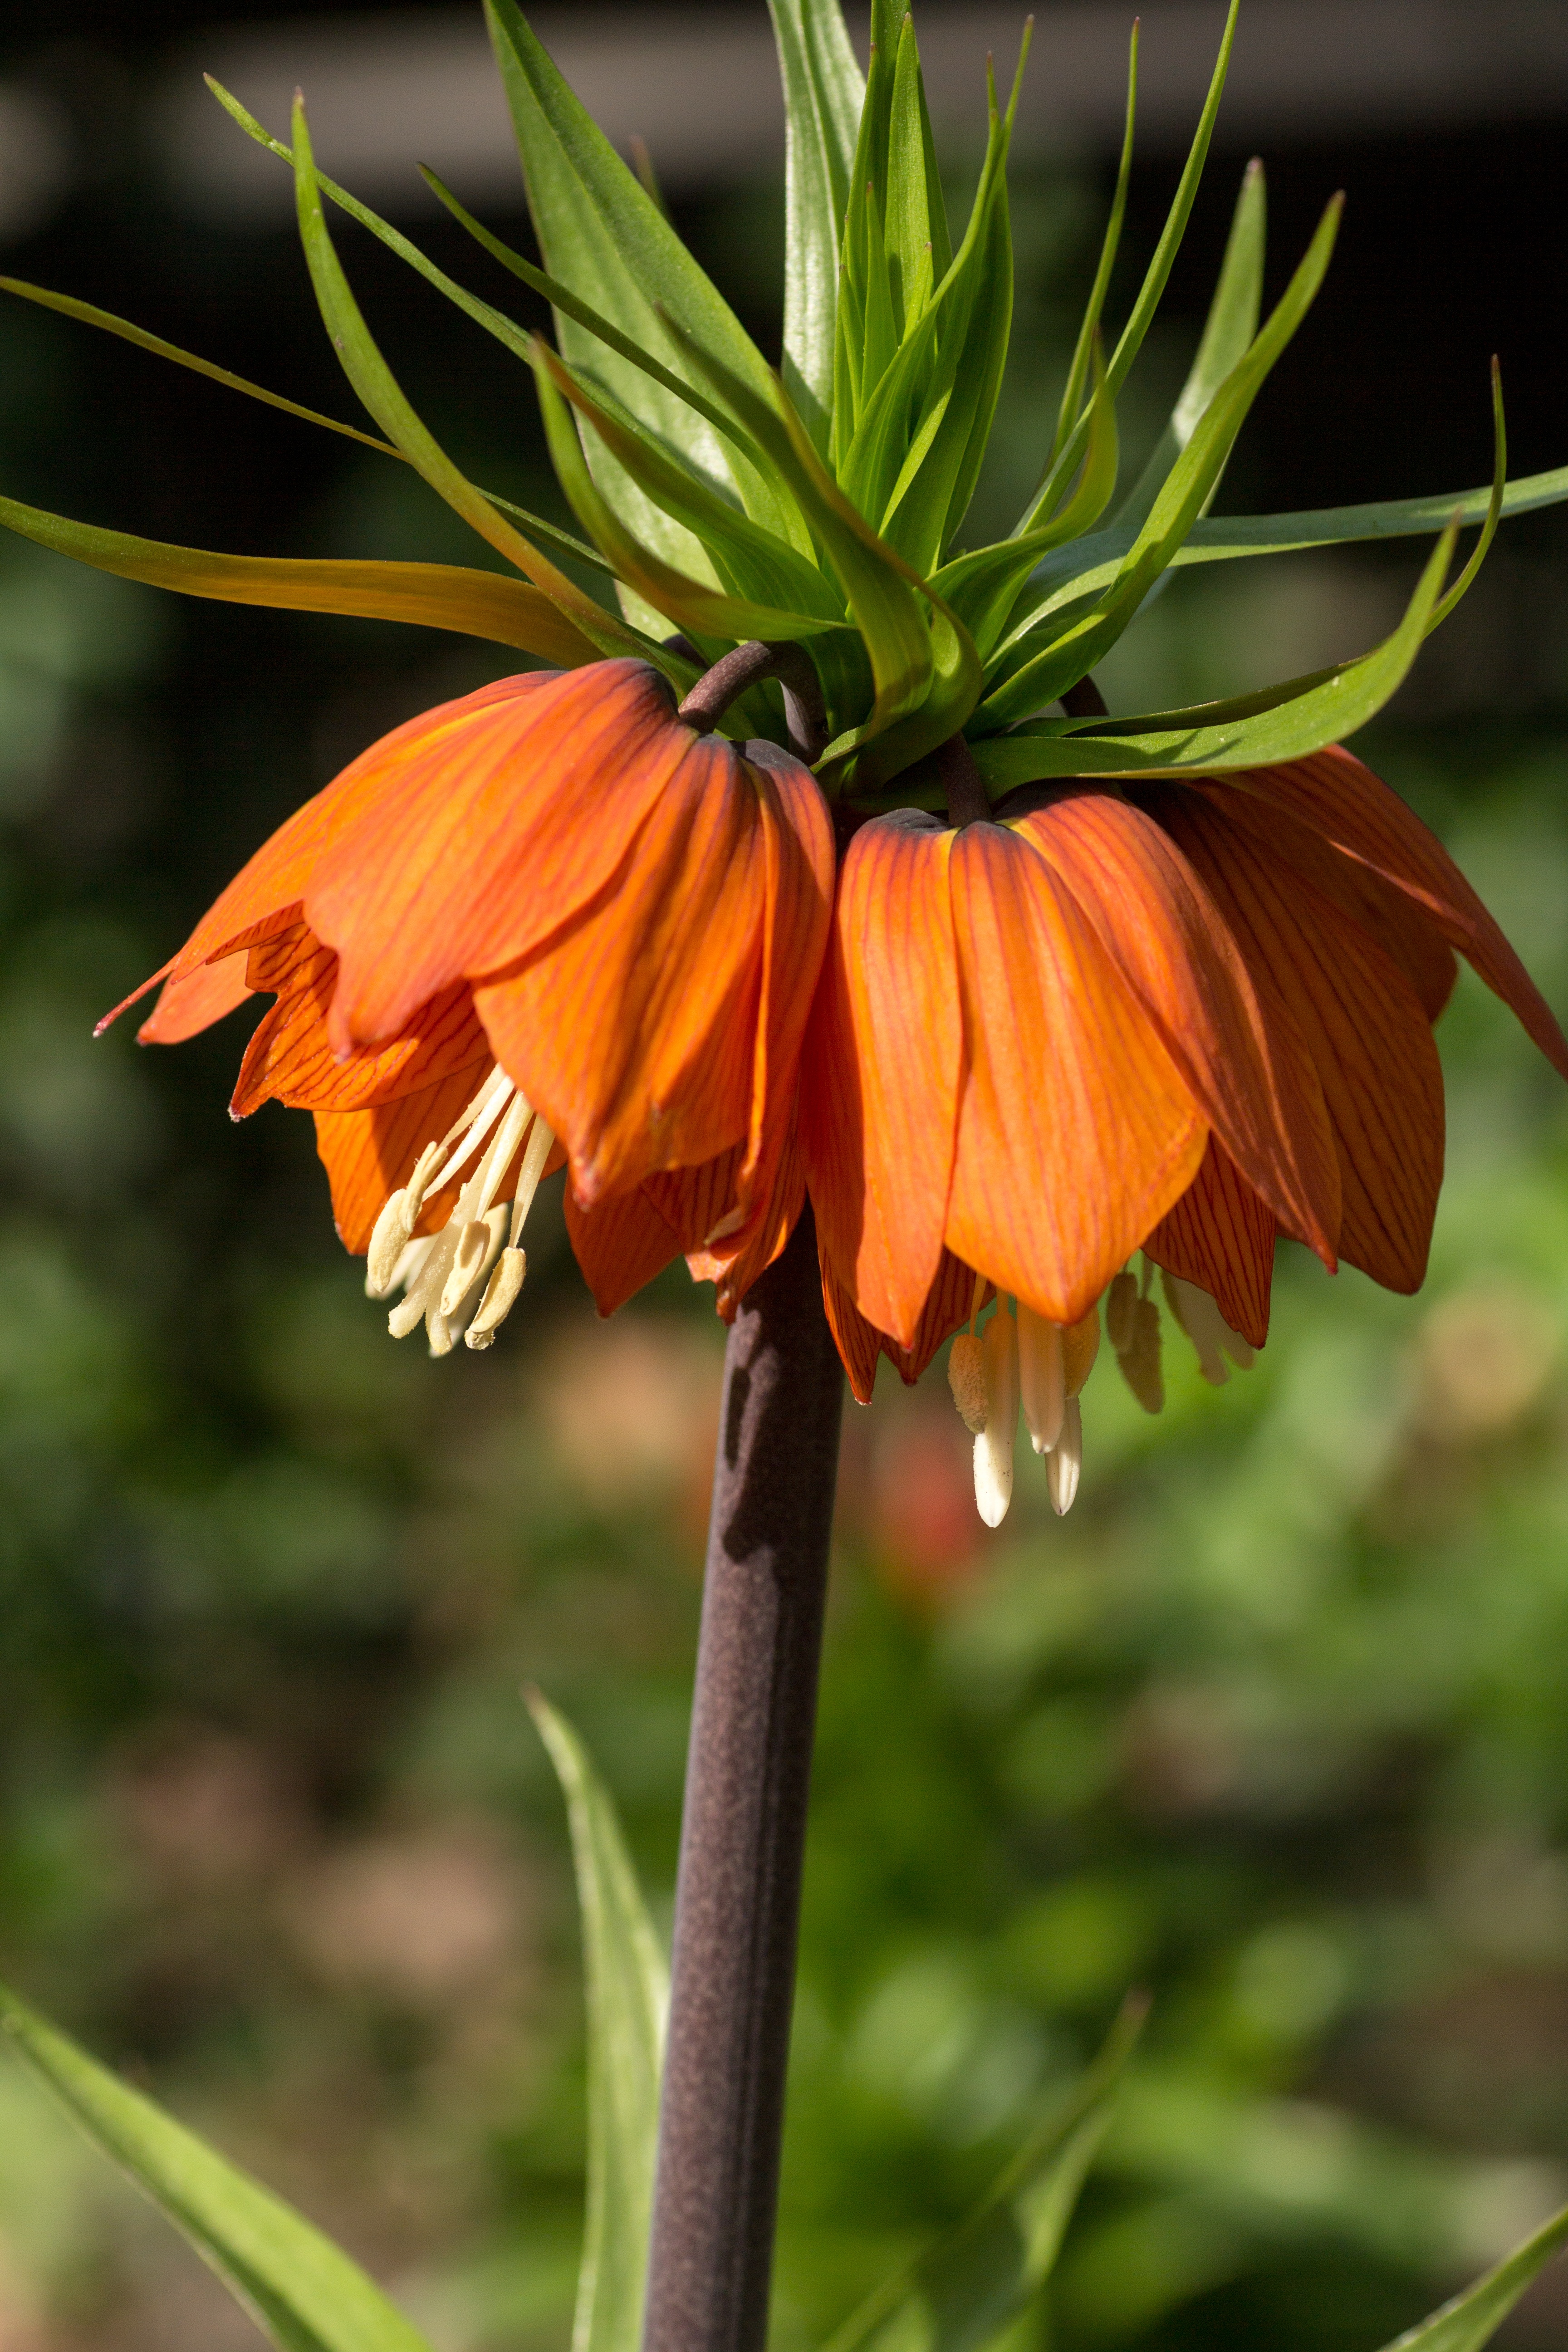
plant, flower, herb, macro, botany, close, flora, wildflower, lily, fritillaria, flowering plant, orange lily, imperial crown, plant stem, land plant, snake's head, crown imperial